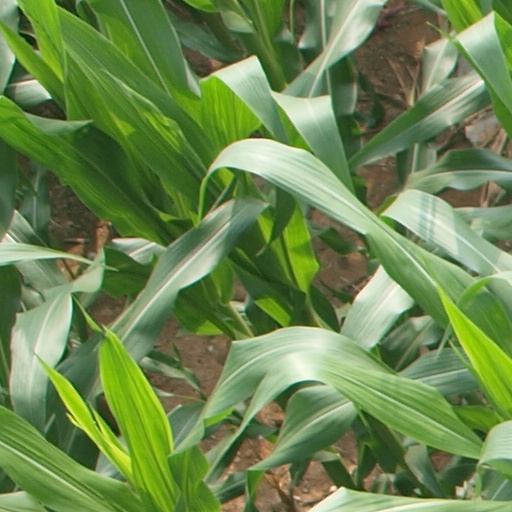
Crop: maize; corn